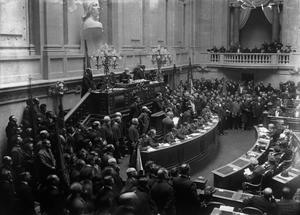
Cet article recense les élections ayant eu lieu durant l'année 1911. Il inclut les élections législatives et présidentielles nationales dans les États souverains, ainsi que les référendums au niveau national.